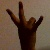
The image shows a hand gesture representing the number 7 in Indian Sign Language.